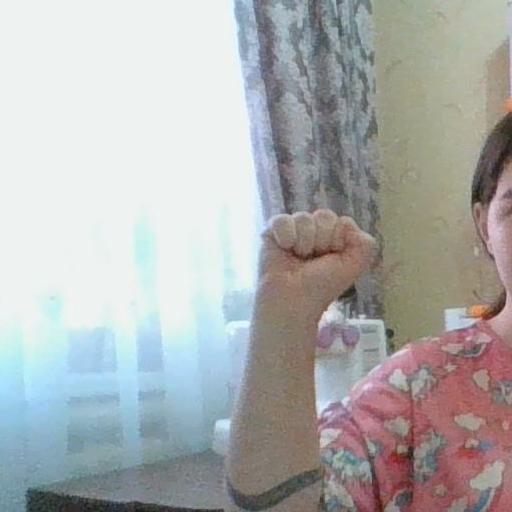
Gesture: fist